Biodiversity of Wales

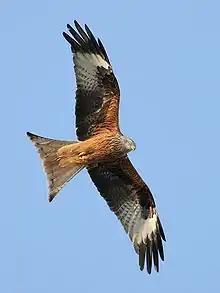

About 430 species of birds have been found in Wales. Red kites and ospreys are some "signature species" of Wales. Dippers, choughs, puffins, guillemots, razorbills, short-eared owls, Manx shearwaters, whimbrel and plovers are also common. Montagu's harrier ("Circus pygargus"), a rare species in Britain, has several nesting places in Wales. Red grouse ("Lagopus lagopus scotica"), once a common species, has reduced population dramatically due to human hunting. Red grouse can be found at the extreme north part of Wales.